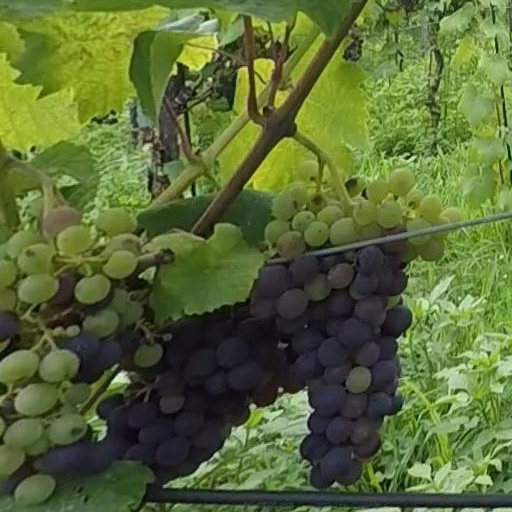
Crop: grape